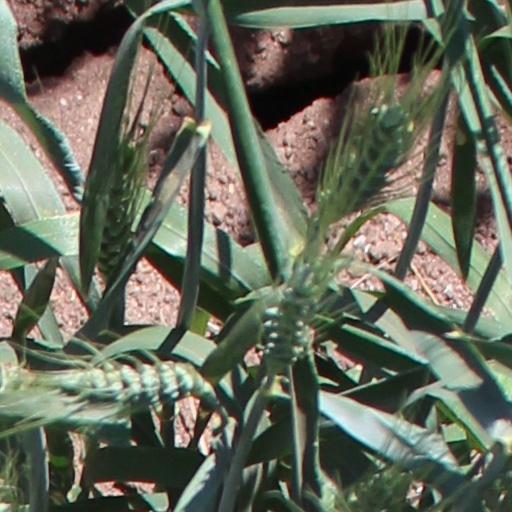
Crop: wheat